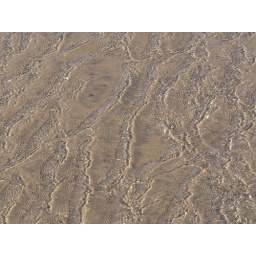
Ripples on the beach at Filey, Yorkshire, August 2005. &lt;b&gt;Tenuous Link &lt;/b&gt; Patterns in the sand